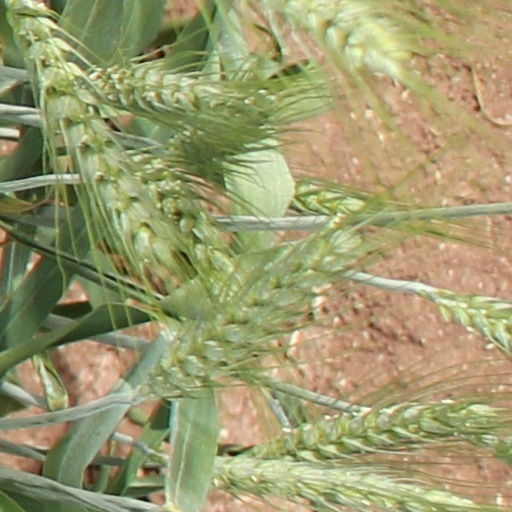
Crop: wheat